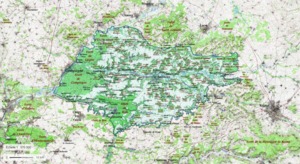
Forêts et Bois du Soissonnais
Le Soissonnais ou Soissonnois, est une région naturelle de France, située au cœur du Bassin Parisien, à quatre-vingts kilomètres au nord de Paris, sur les départements de l'Aisne et de l'Oise. La région tire son nom du peuple gaulois des Suessiones ou suessions qui était présent dans la région dans l'antiquité gauloise.